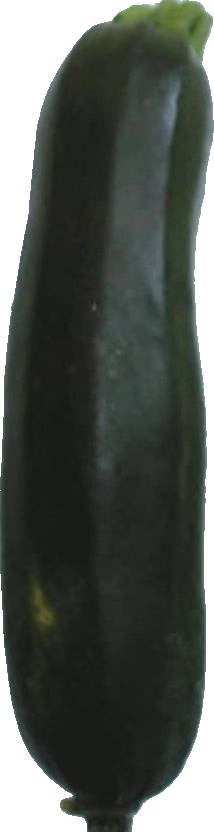
Label: zucchini_dark_1